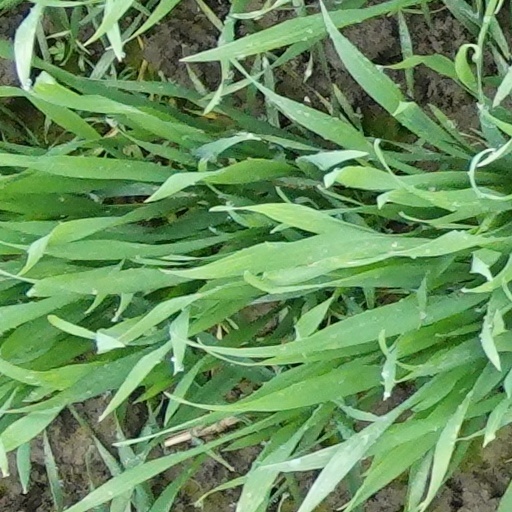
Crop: wheat